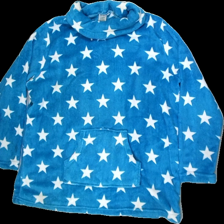
View: front
Type: Sweater
Category: Unisex
Brand: Cellbes
Colors: White, Blue
Material: 100%polyester
Pattern: Other
Cut: Regular, Oversize
Size: 50
Season: Winter
Stains: Minor
Smell: Minor
Price range: <50
Recommended usage: Export